Tegernseer Landstraße

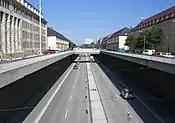
The McGraw trench facing the city center

The Tegernseer Landstraße leads, in a southeastern direction, also through the McGraw trench, a section on which the road is lowered down at a length of about 300 m. The upper section serves as a driveway for residents, not the through traffic, and allows a direct access to Stadelheimer Straße. In January 2018, the city council's CSU fraction proposed a cover over the McGraw trench in order to provide more space for the construction of apartments. Also, south of the Stadelheimer Straße junction, the upper and lower parts of the road join back together.